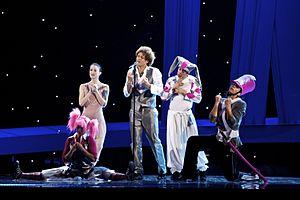
L’Espagne participe au Concours Eurovision de la chanson, depuis sa sixième édition, en 1961, et l'a remporté à deux reprises : en 1968 et 1969.